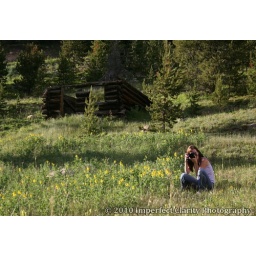
Photographer hard at work! I should've guessed I would find Angela in a field of yellow flowers :) (Taken at Independence.)